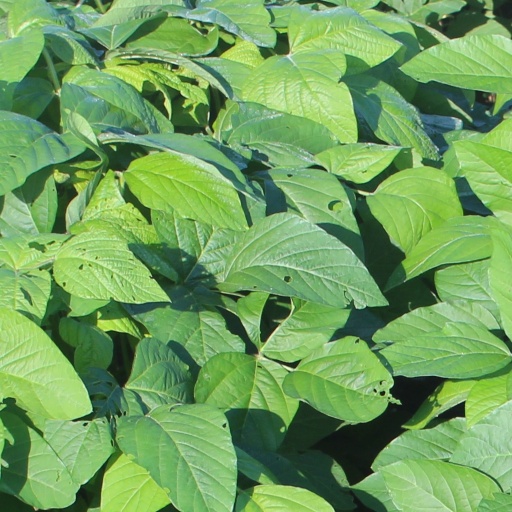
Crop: soybean